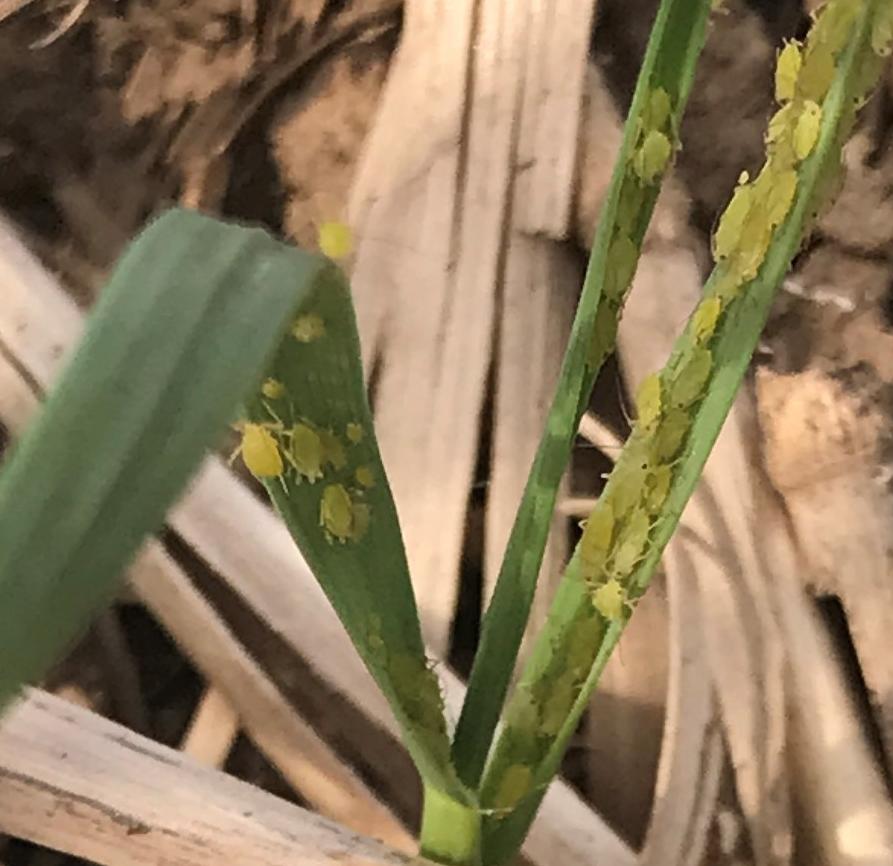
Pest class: cereal_grass_aphid